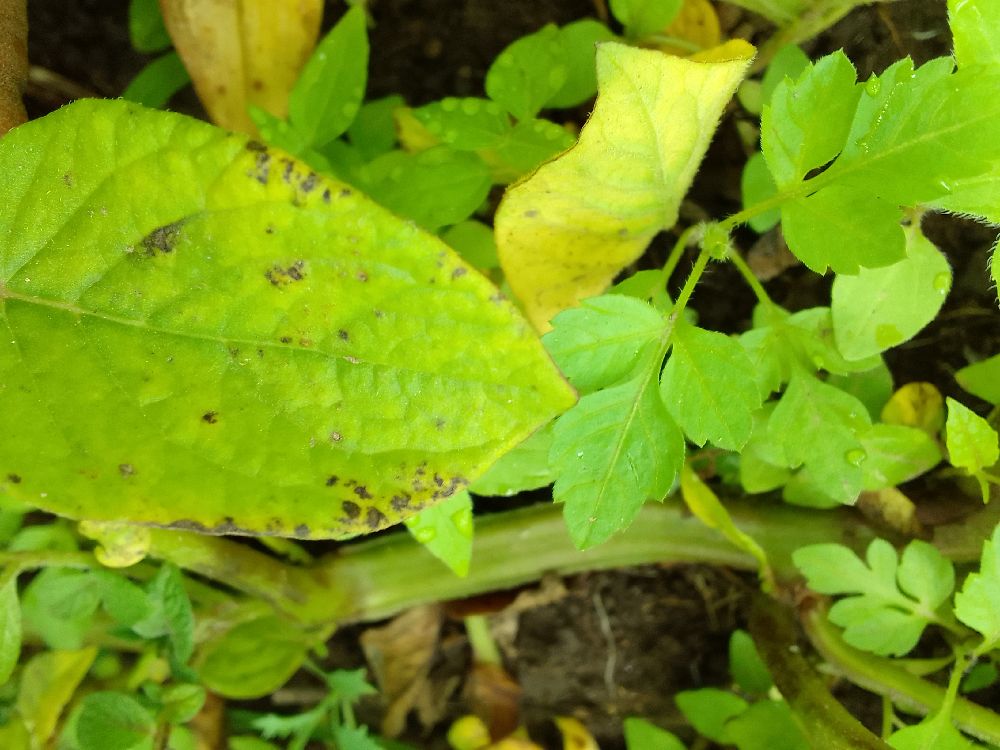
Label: Early blight